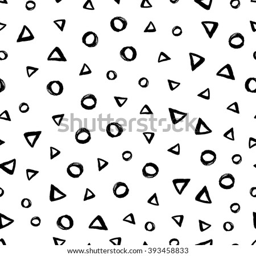
vector seamless pattern with careless strokes in the form of a circle and triangles .